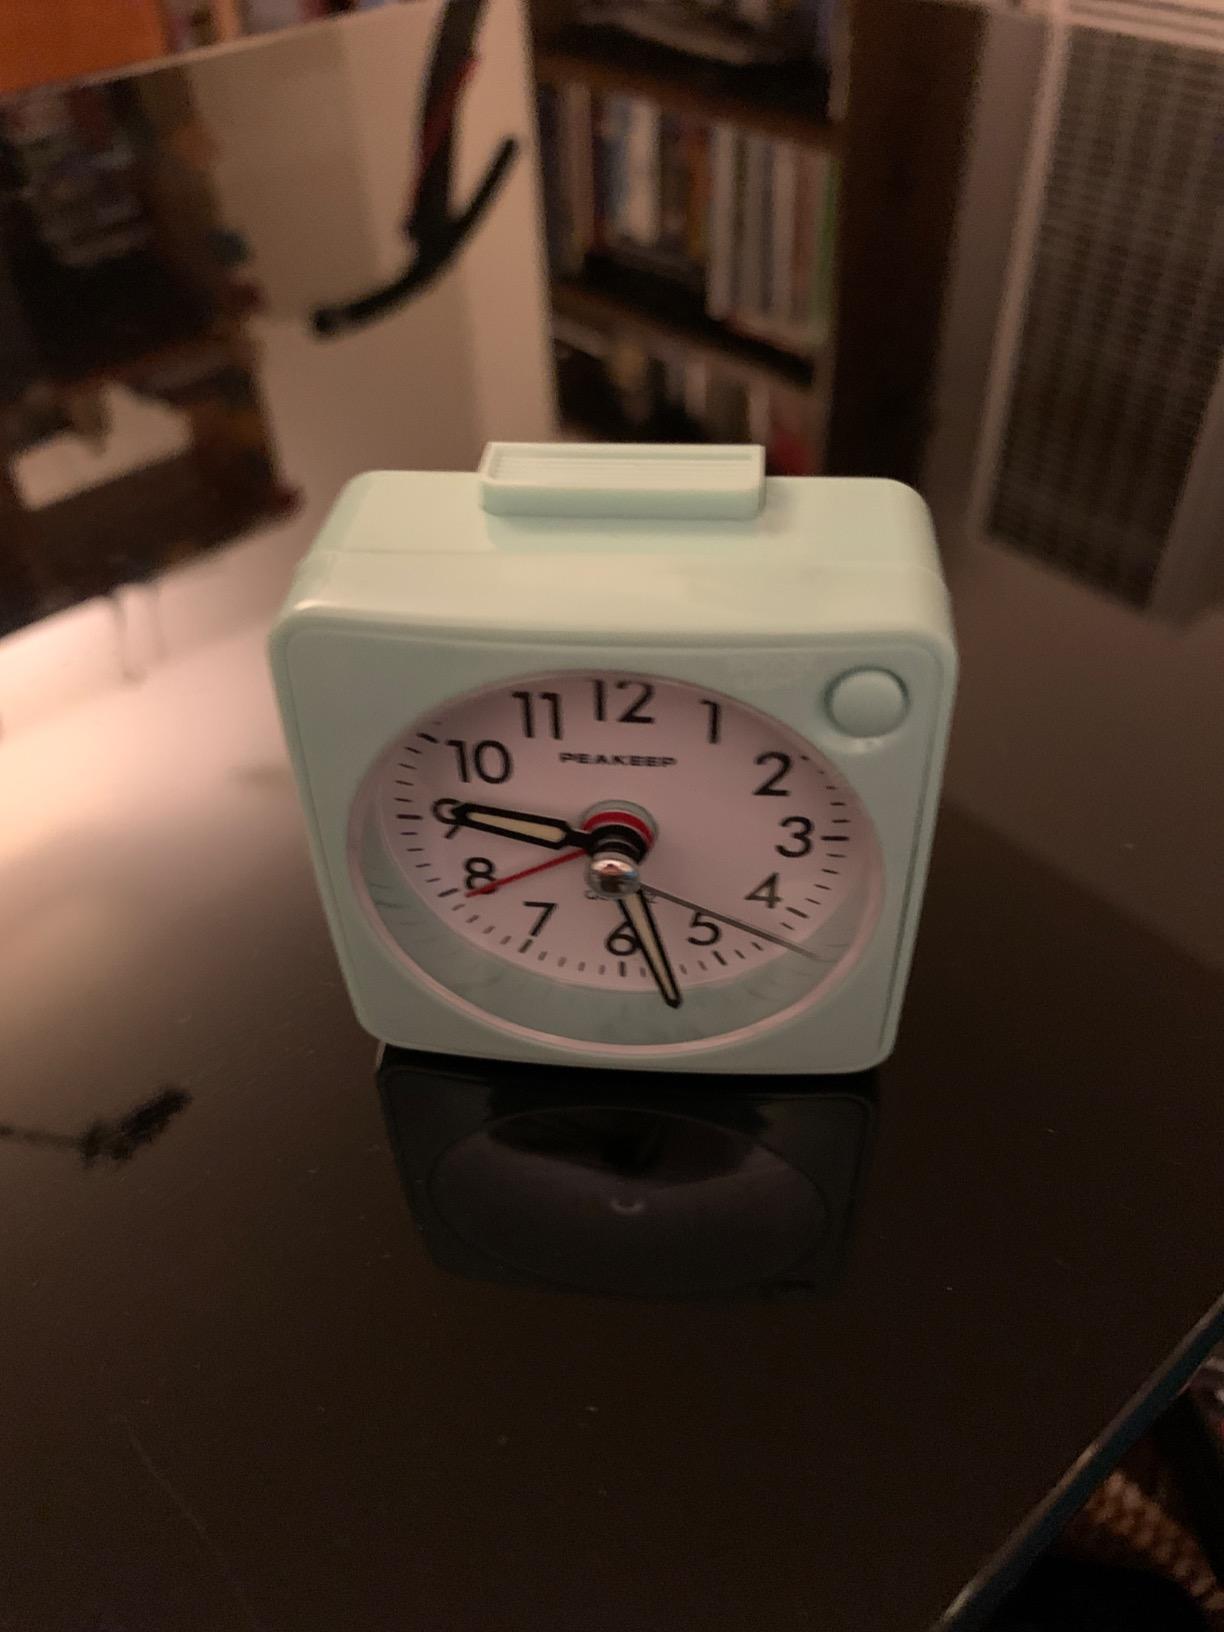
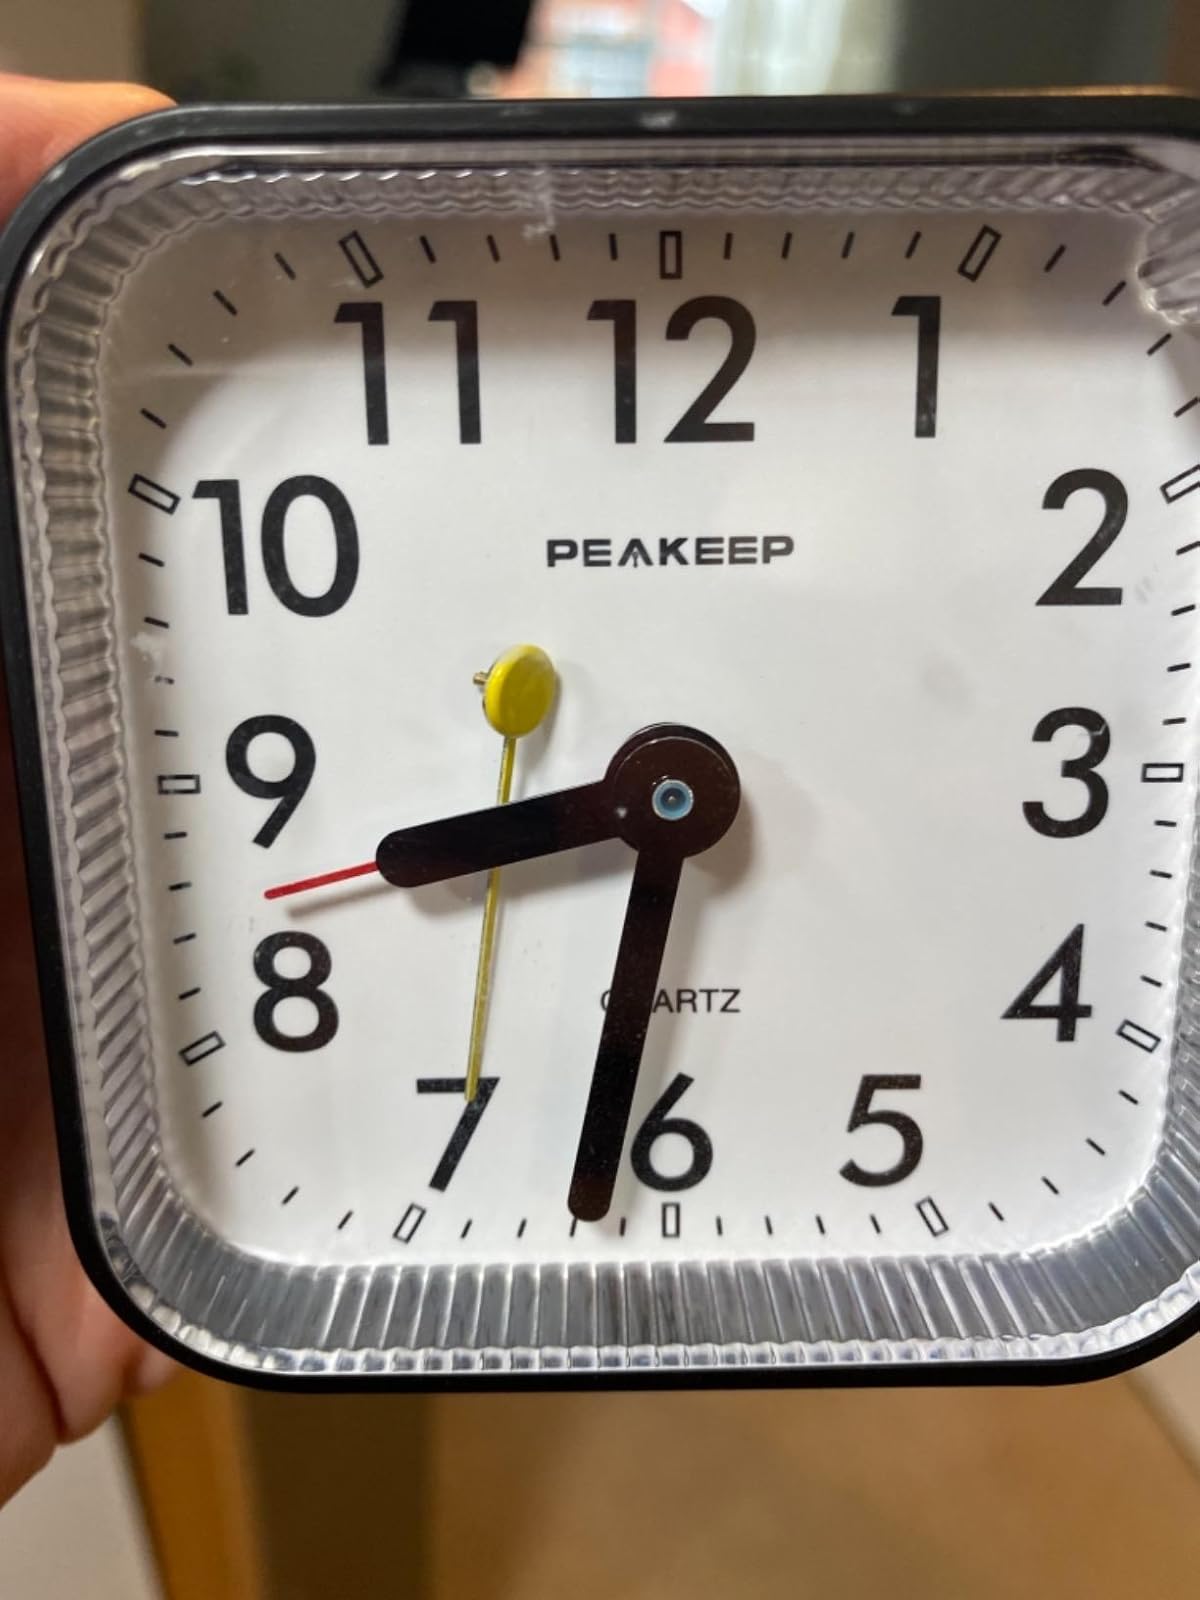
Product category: clock
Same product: no